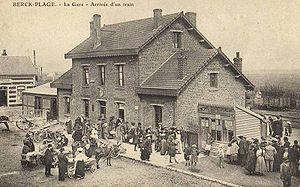
La gare de Berck-Plage
La ligne Berck-Plage - Paris-Plage est une voie ferrée d'intérêt local à écartement métrique qui relia au début du XXᵉ siècle les deux stations balnéaires de la côte d'Opale sur le littoral de la Manche dans le département du Pas-de-Calais. Ouvert par étapes entre 1909 et 1912, l'itinéraire ferma précocement en 1929.